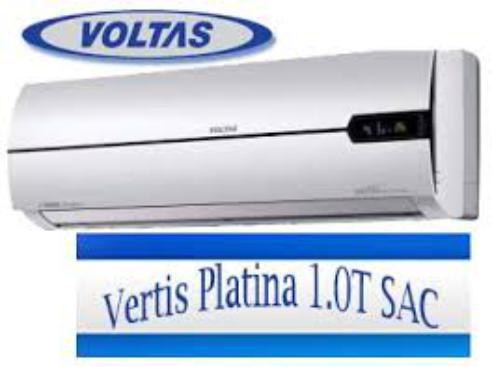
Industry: Electronic